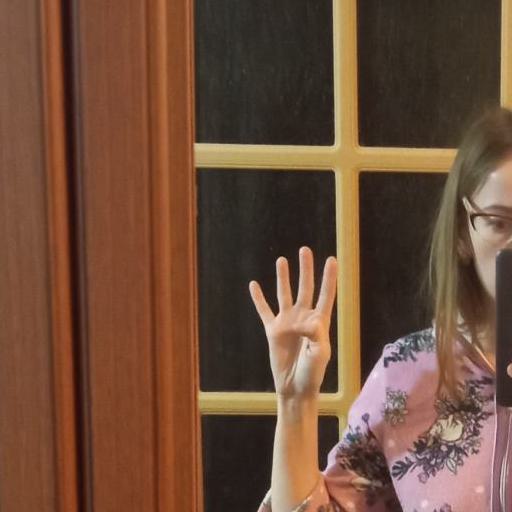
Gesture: four